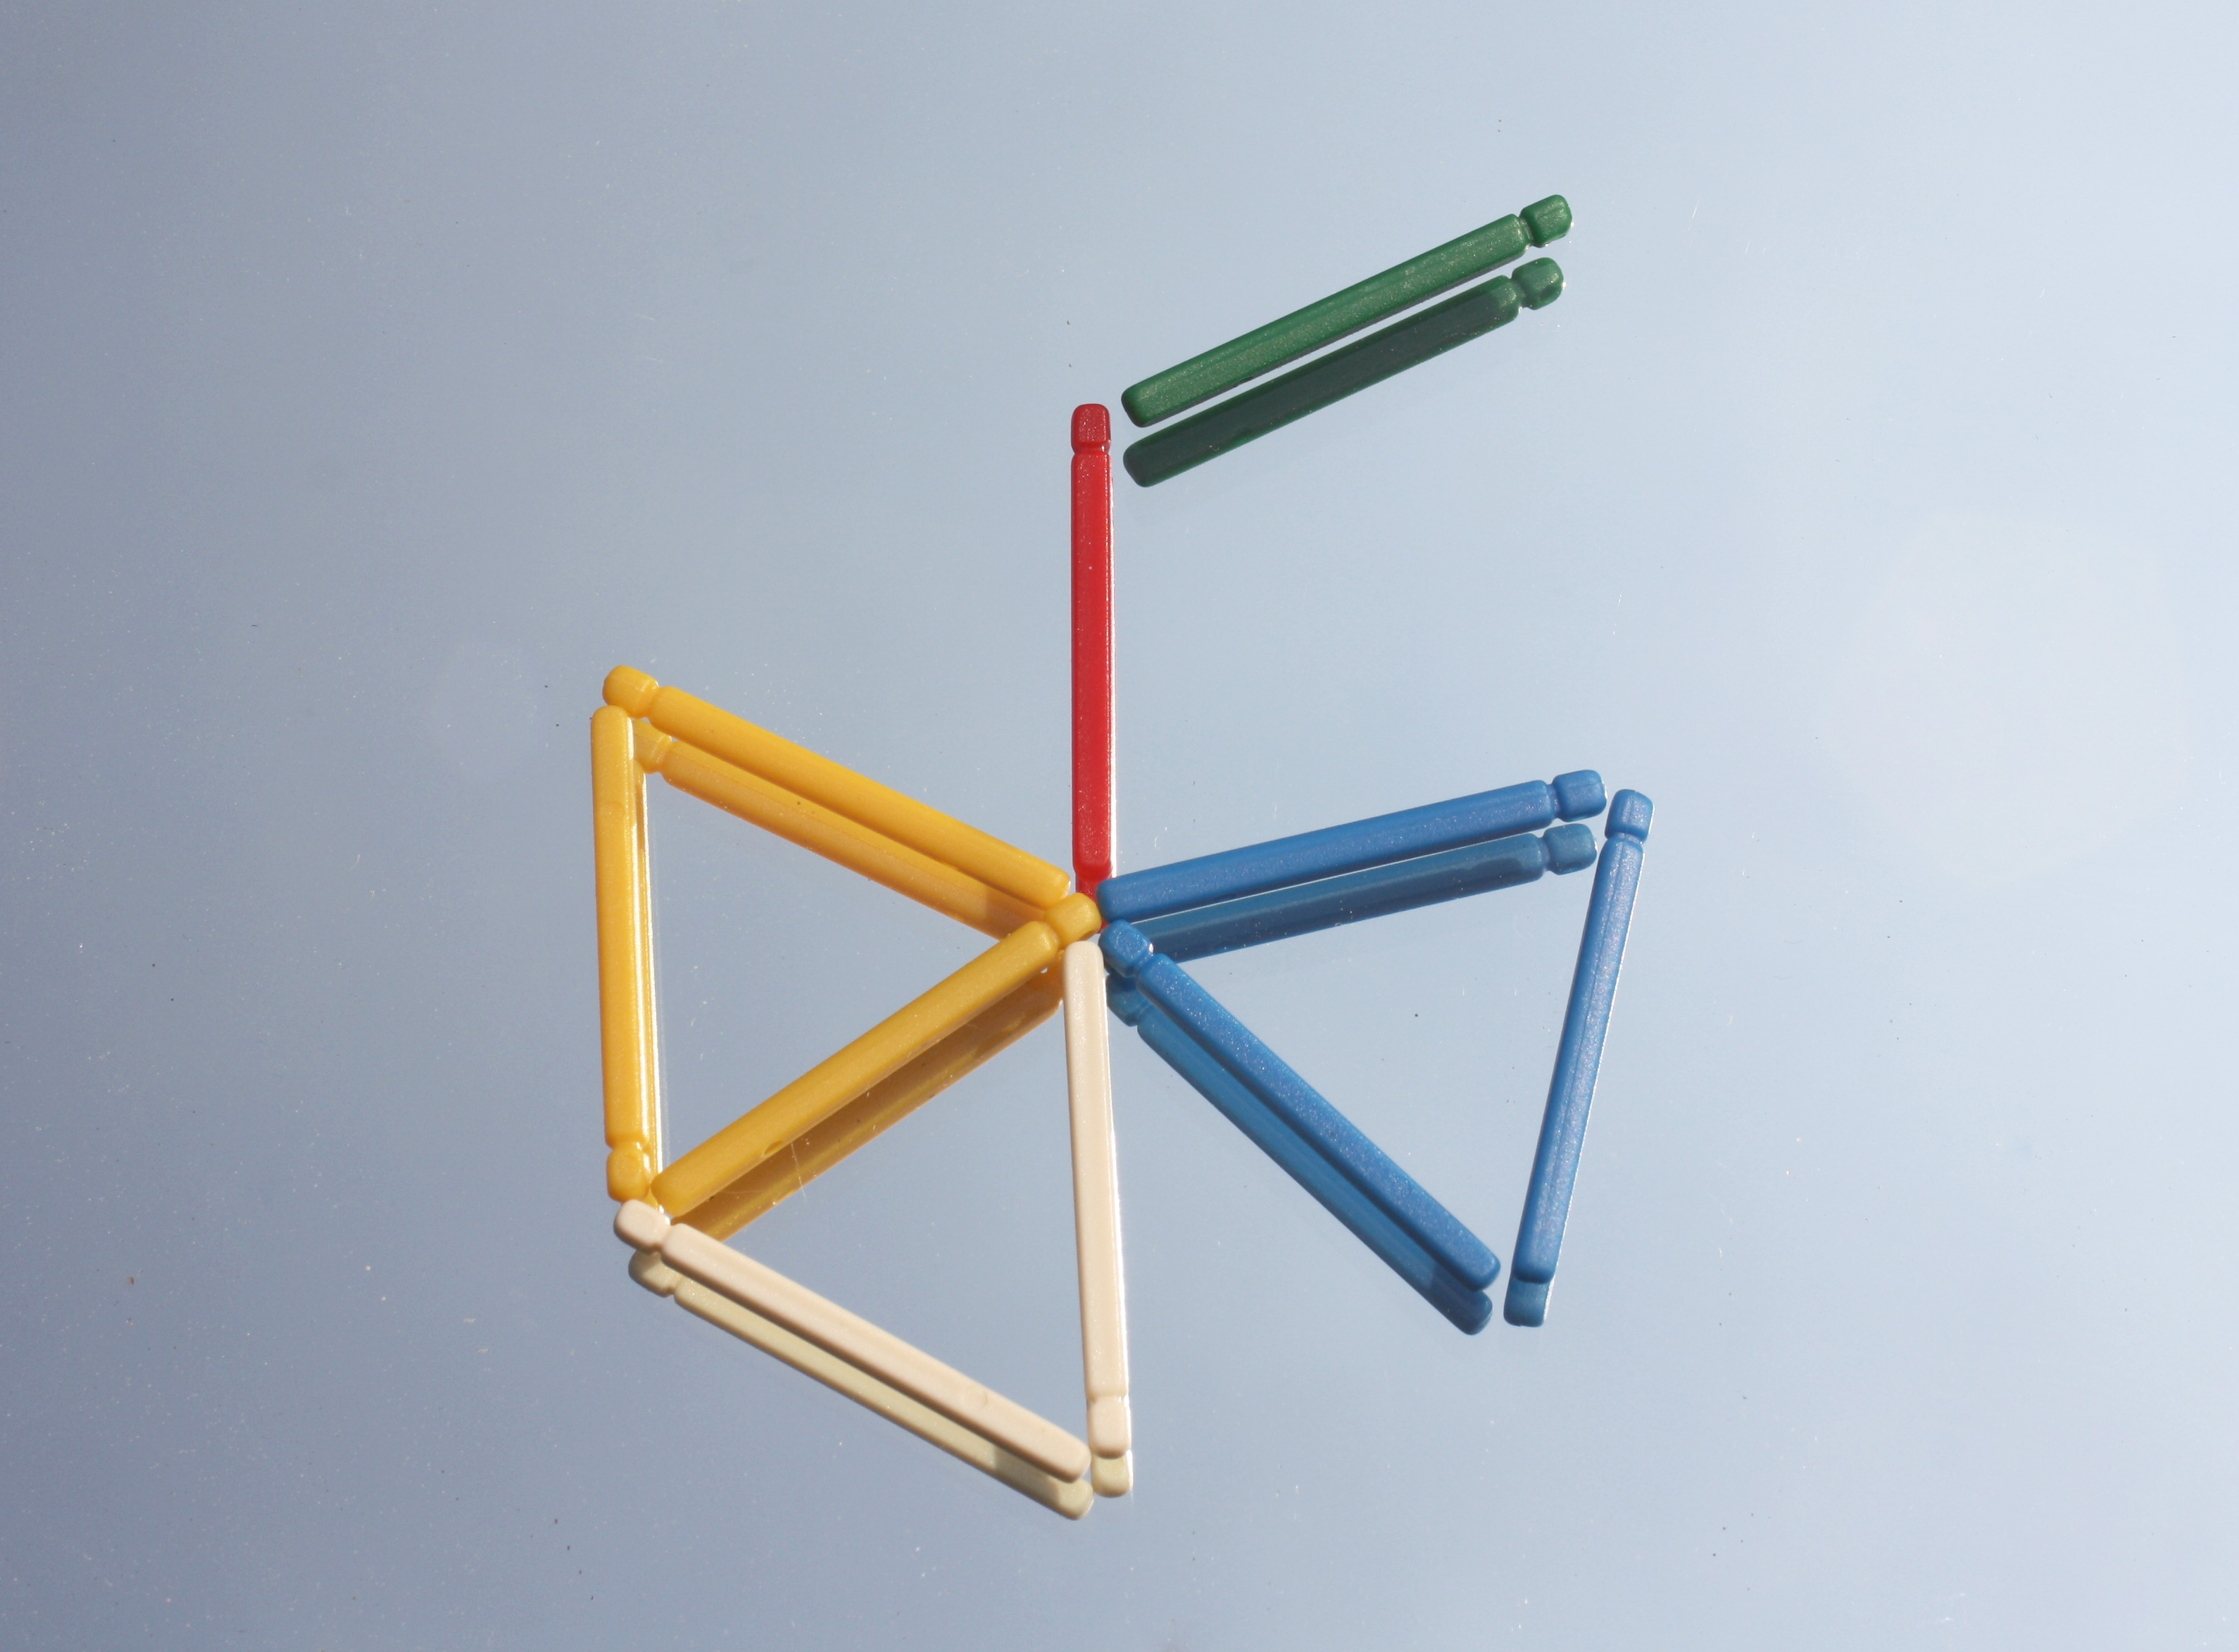
structure, line, color, communication, shelf, colorful, lighting, social media, product, triangle, rectangle, shape, network, chopsticks, play stone, placed, networking, halma